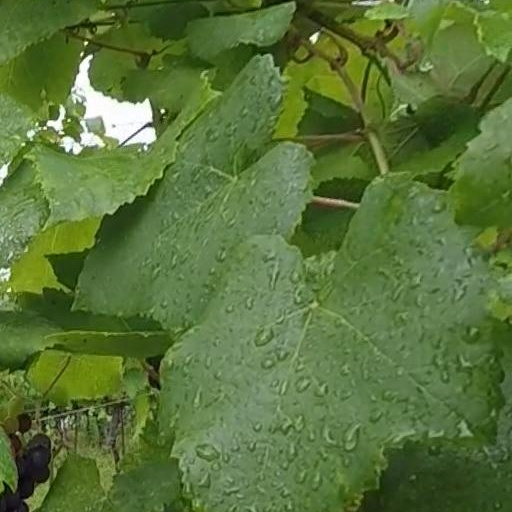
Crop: grape